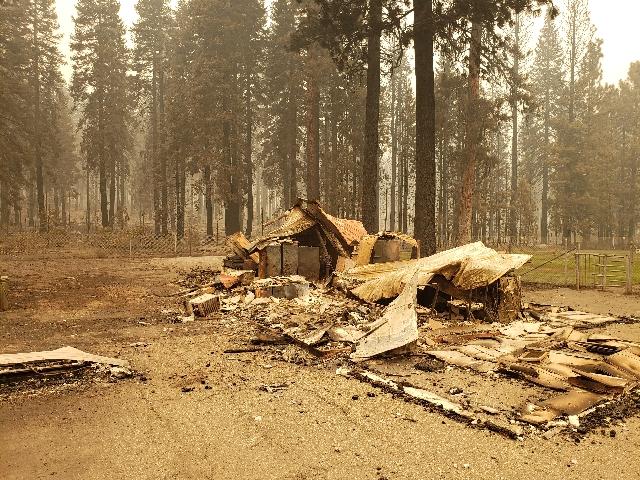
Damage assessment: destroyed